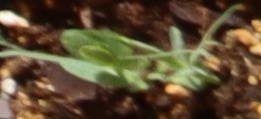
Label: Field Pea